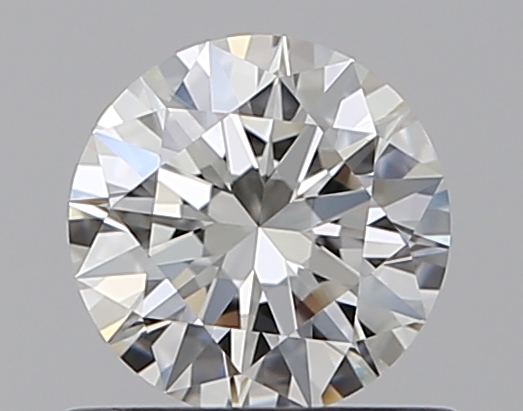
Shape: round
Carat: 0.56
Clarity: VS1
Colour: I
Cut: EX
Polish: EX
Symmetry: EX
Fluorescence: N
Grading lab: GIA
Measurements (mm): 5.35 x 5.36 x 3.22